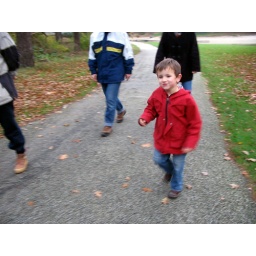
boy in red